Silo

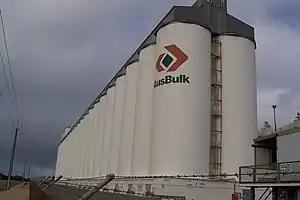
Grain elevators are composed of groups of grain silos, such as these at Port Giles, South Australia.

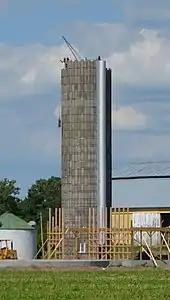
Concrete stave silo under construction in 2015

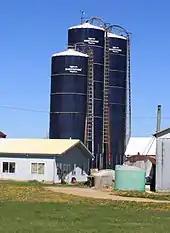
Low-oxygen Harvestore tower silos

Silos are commonly used for bulk storage of grain, coal, cement, carbon black, woodchips, food products and sawdust. Three types of silos are in widespread use today: tower silos, bunker silos, and bag silos.